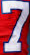
Number: 7